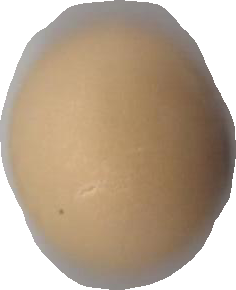
Variety: Grobogan